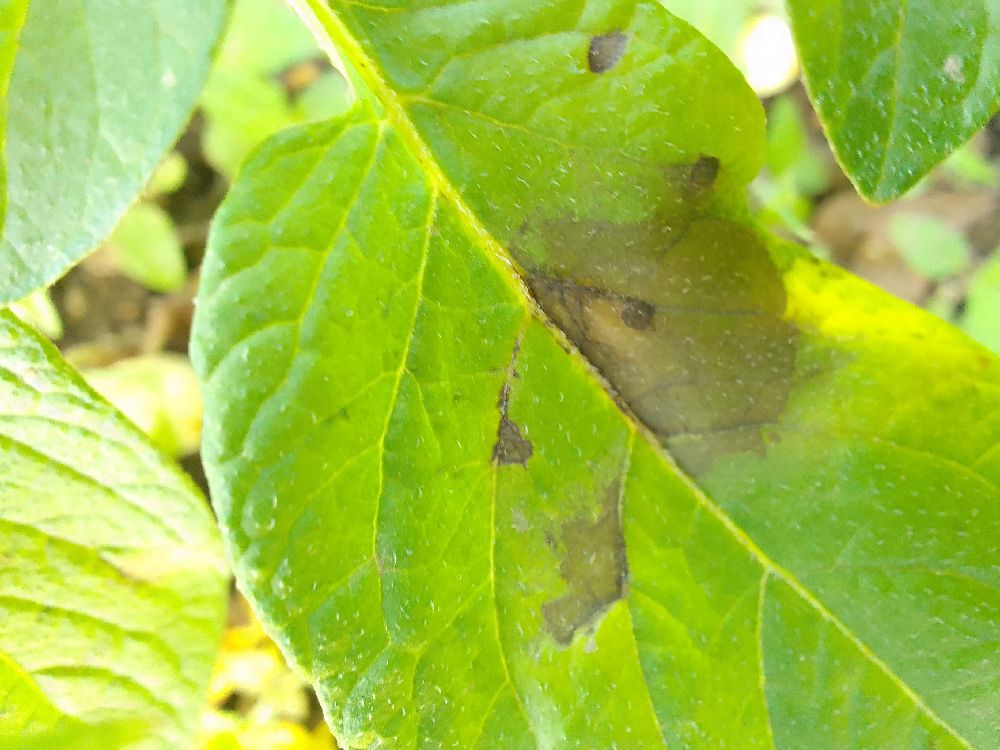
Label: Late blight